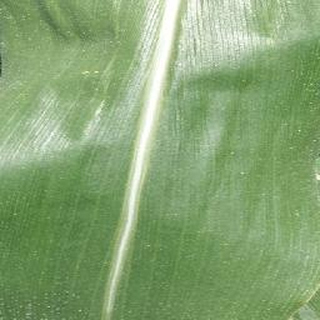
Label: healthy_corn